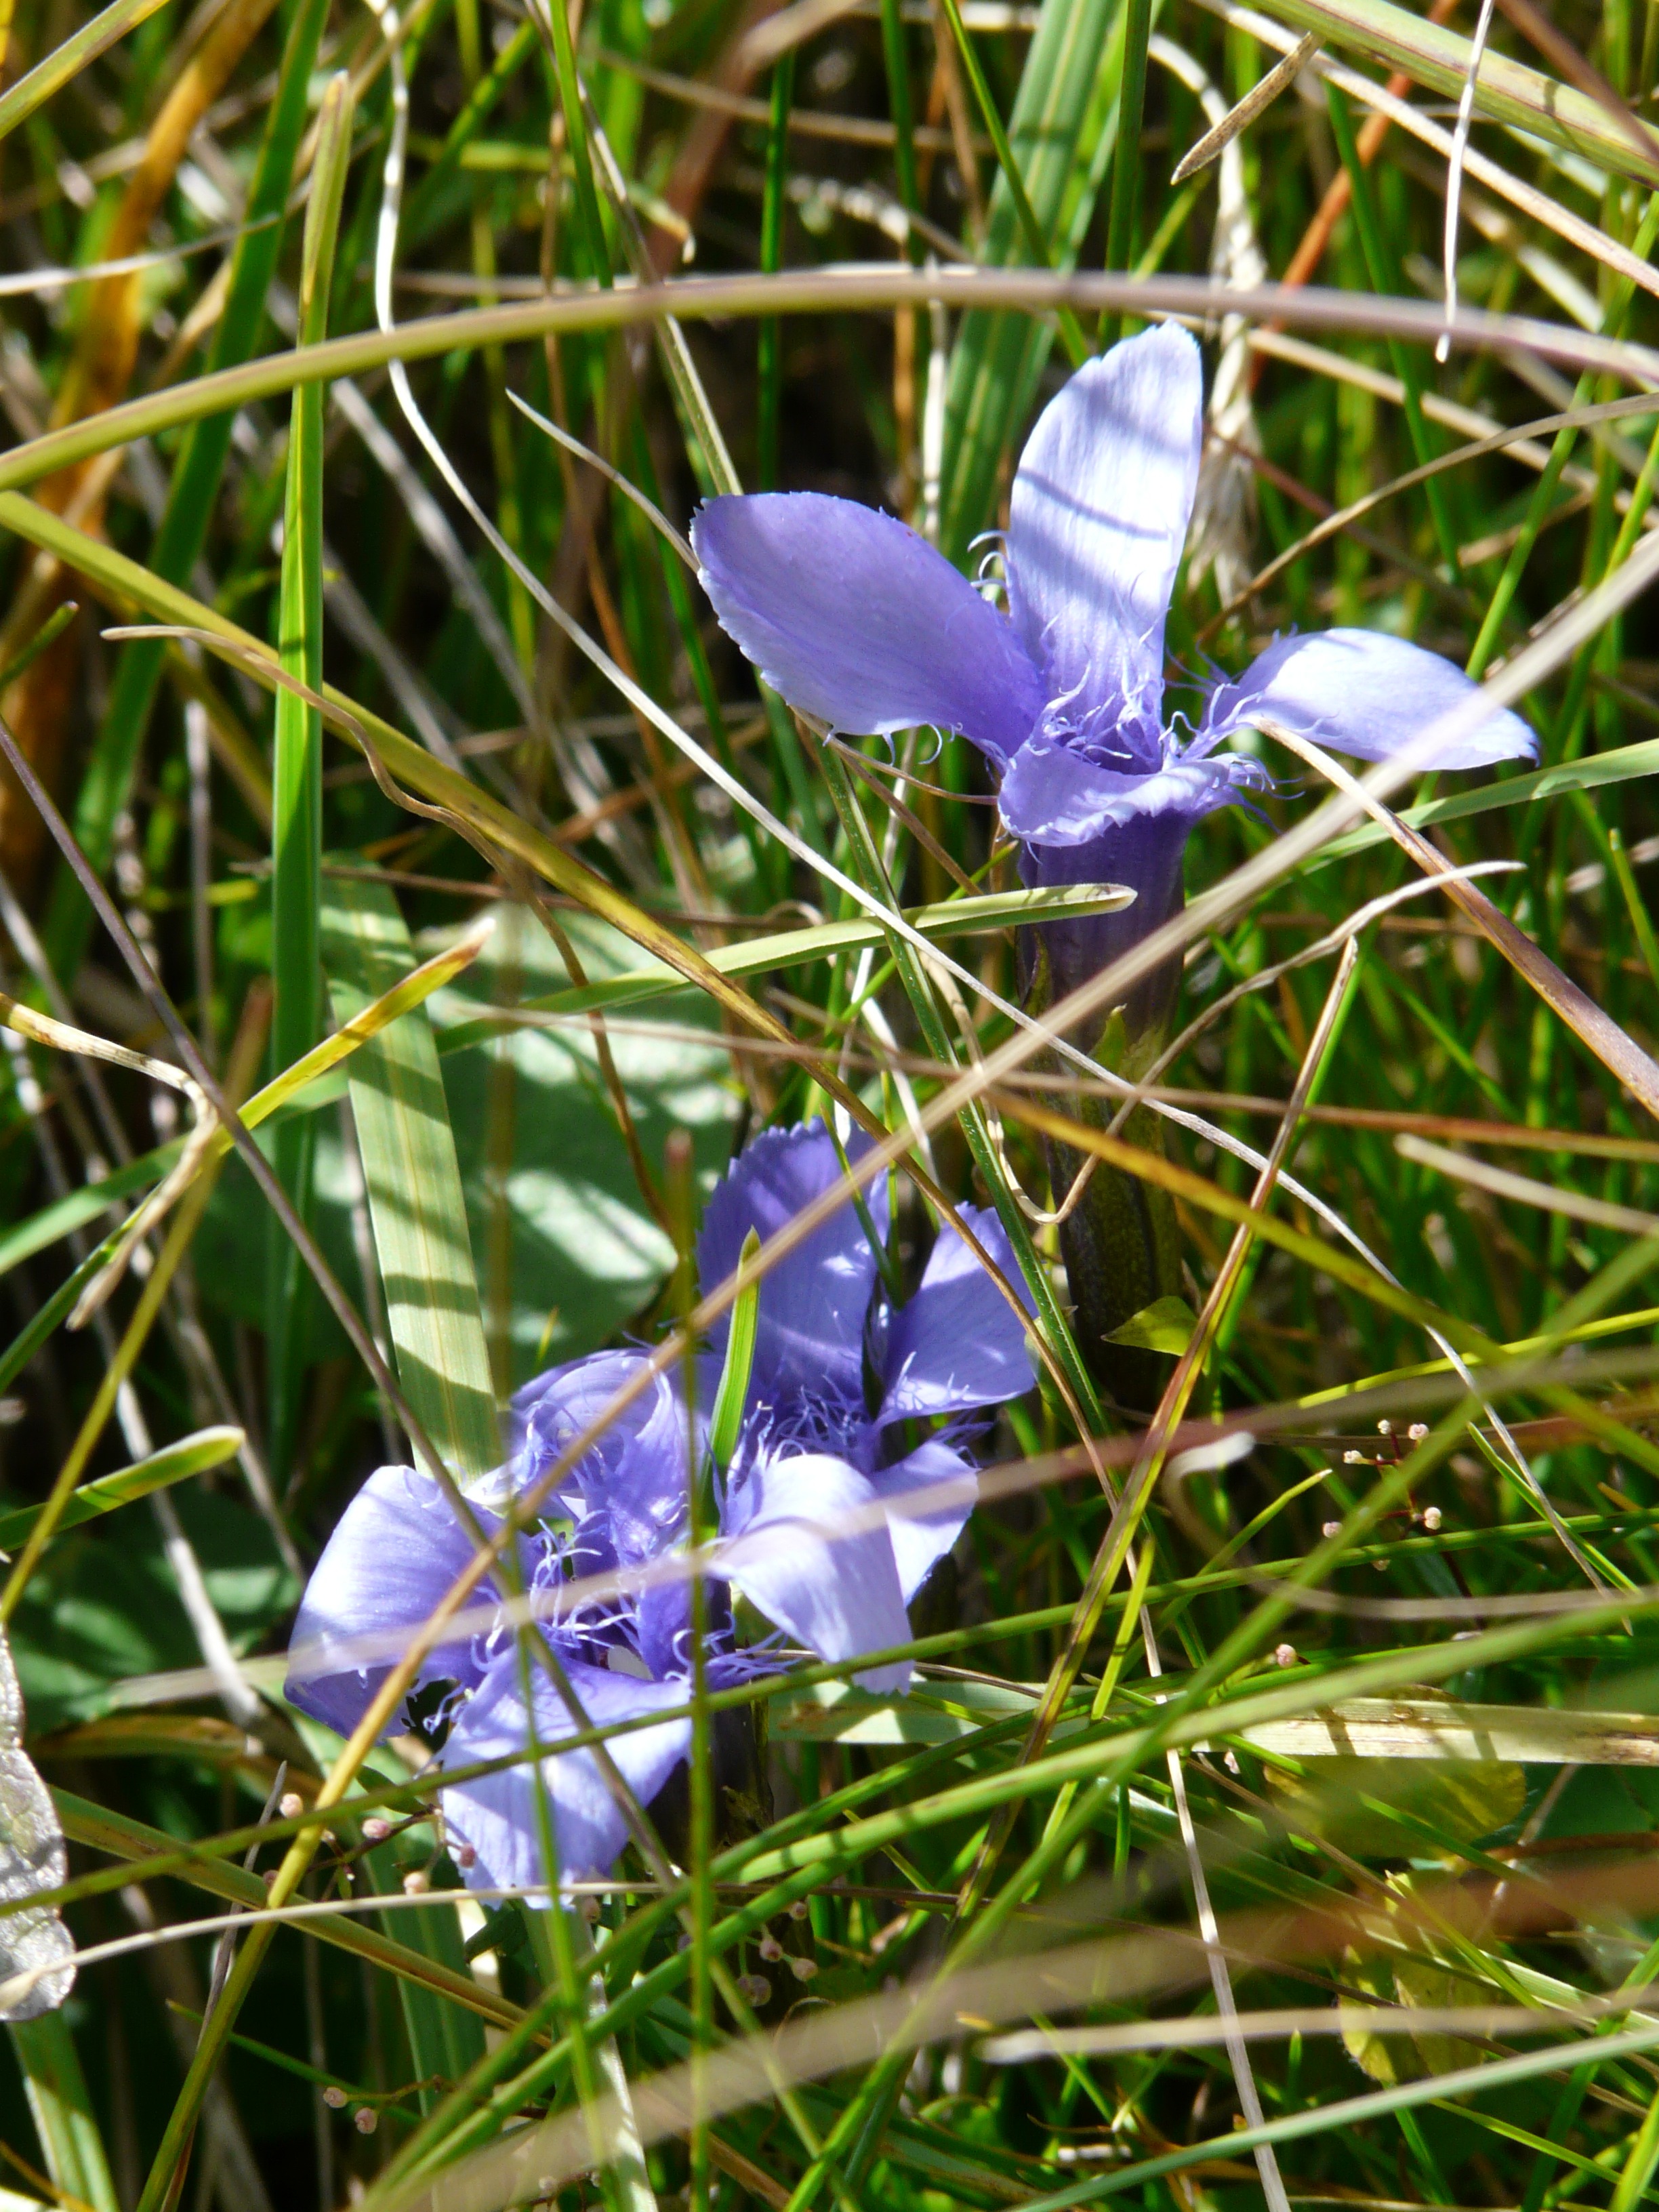
nature, grass, blossom, plant, meadow, flower, purple, bloom, botany, blue, garden, flora, wildflower, violet, gentian, macro photography, flowering plant, alpine flower, bellflower family, harebell, gentian plant, land plant, dayflower family, gentianaceae, gentianella, ragged gentian, ordinary fransenenzian, gentianopsis ciliata, gentianella ciliata, gentiana ciliata, wreath gentian